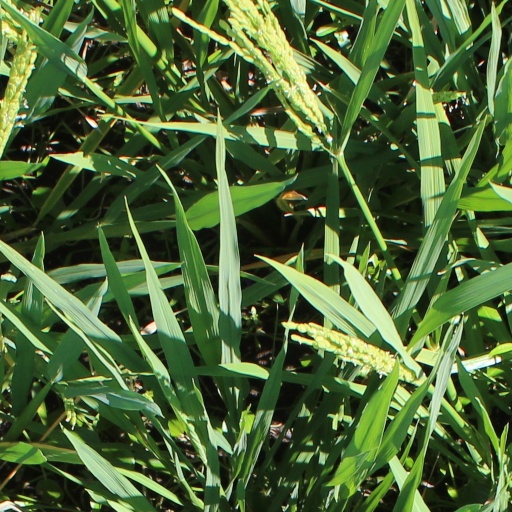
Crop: rice